Hometown Cha-Cha-Cha

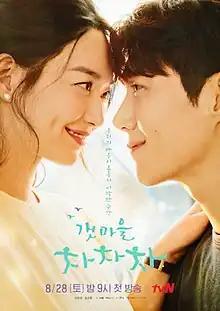
Promotional poster

Hometown Cha-Cha-Cha is a 2021 South Korean romantic comedy drama television series starring Shin Min-a, Kim Seon-ho and Lee Sang-yi. It is a remake of 2004 South Korean film "Mr. Handy, Mr. Hong". It aired on tvN from August 28 to October 17, 2021, every Saturday and Sunday at 21:00 (KST). It is also available for streaming on Netflix.